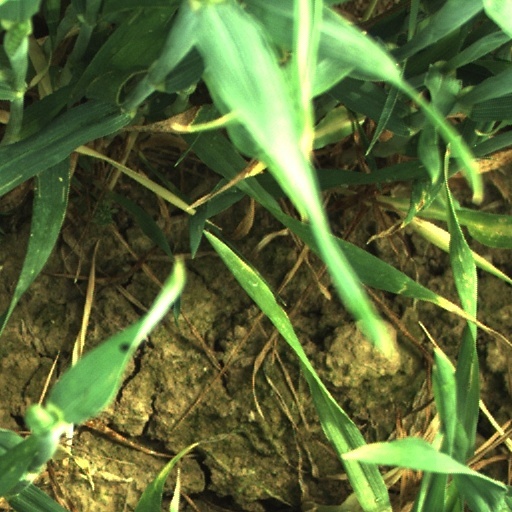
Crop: wheat